Eddie Paul

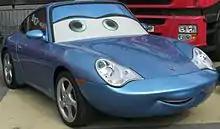
Sally as Eddie Paul custom vehicle for Cars promotional tour

Eddie designed and created a mechanical shark for Jean-Michel Cousteau and later created another shark for Fabien Cousteau.